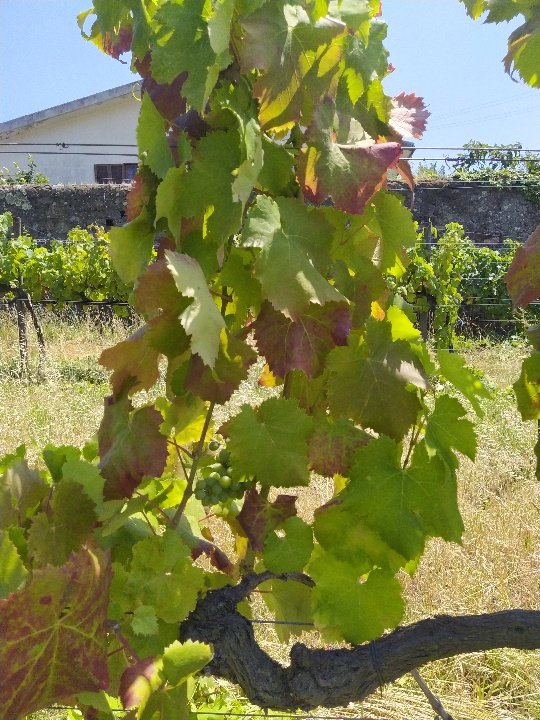
Berries visible: 9
Grape clusters: 1